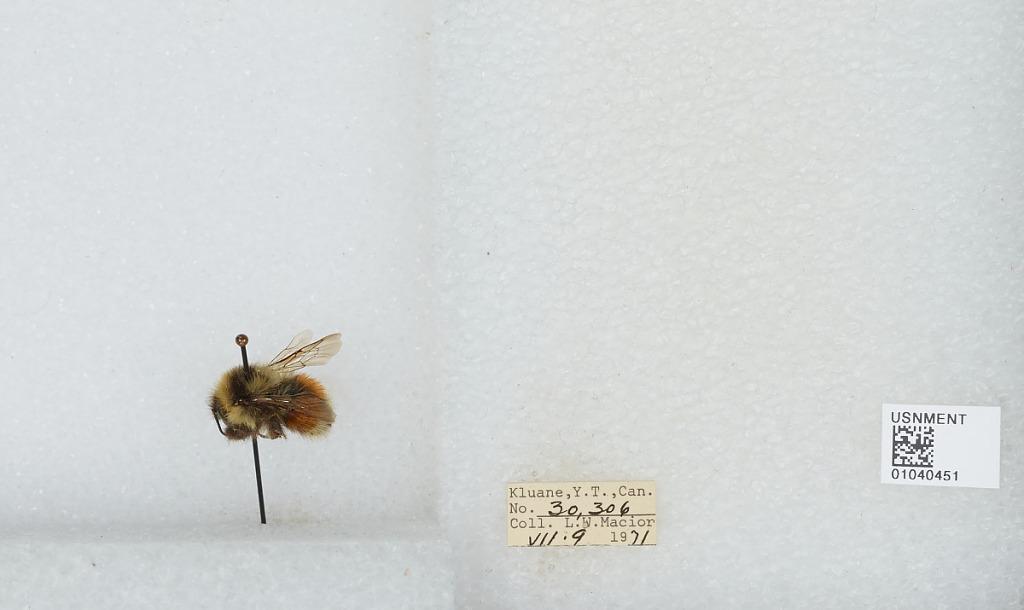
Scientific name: Bombus (Pyrobombus) sylvicola Kirby
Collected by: L. Macior
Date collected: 1971-7-9
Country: Canada
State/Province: Yukon Territory
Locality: Kluane
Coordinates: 60.75, -139.5